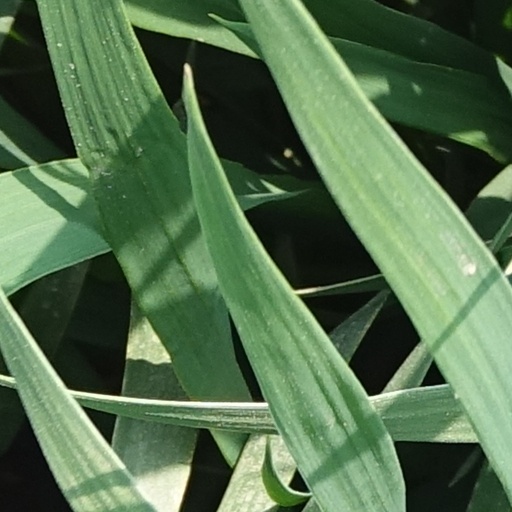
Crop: wheat